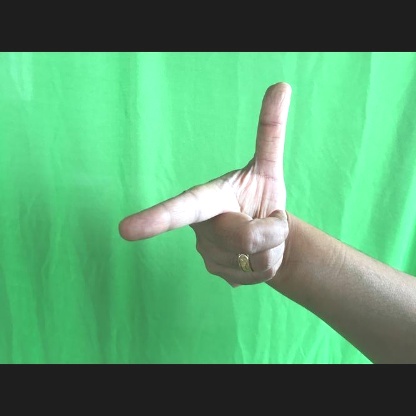
Mudra: Chandrakala